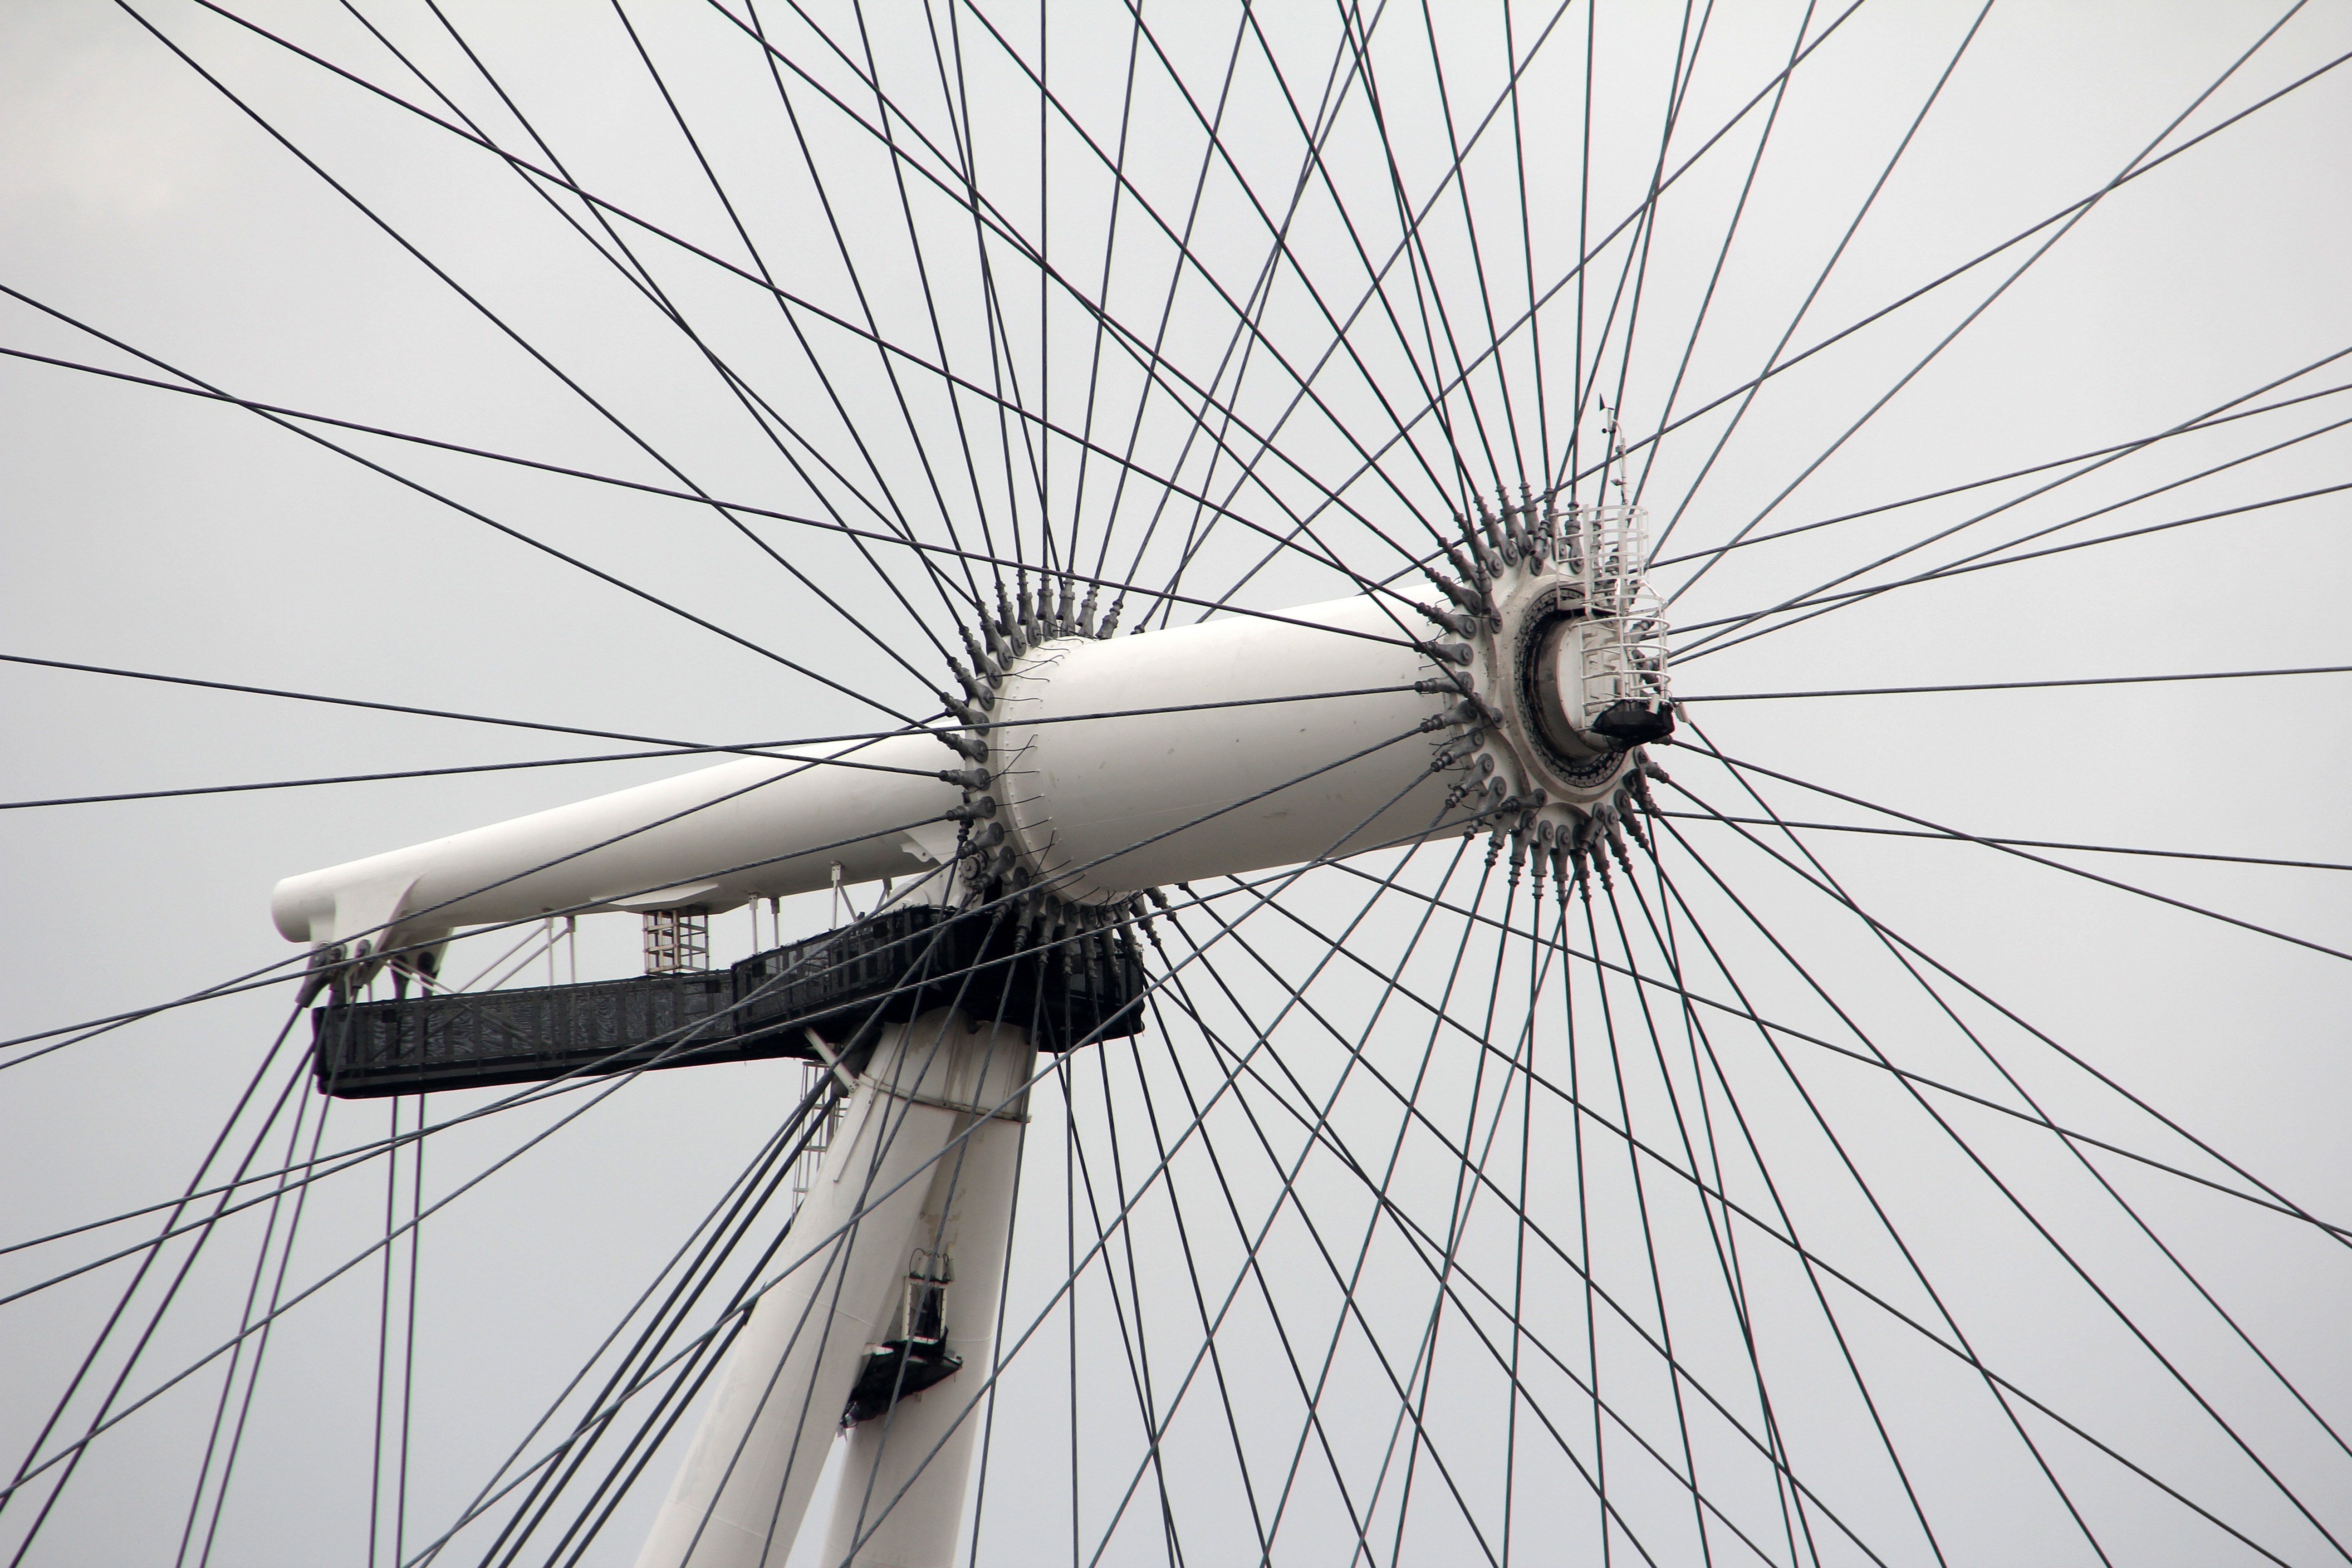
wing, wheel, wind, travel, line, vehicle, ferris wheel, mast, umbrella, landmark, sightseeing, tourism, places of interest, england, london, kingdom, tourist attraction, united kingdom, bicycle wheel